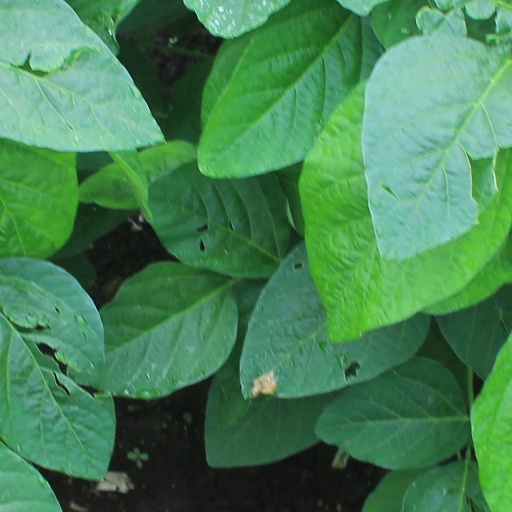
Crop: soybean